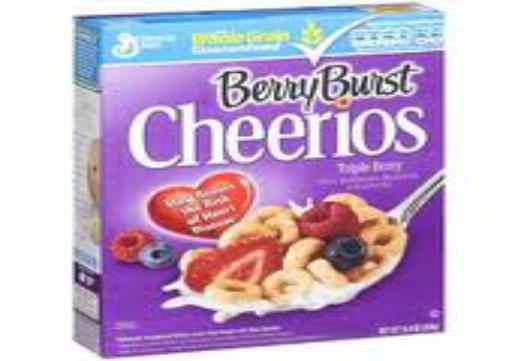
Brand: Berry Burst Cheerios
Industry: Food